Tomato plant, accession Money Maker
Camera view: horizontal (90 deg, fisheye); turntable rotation: 240 degrees
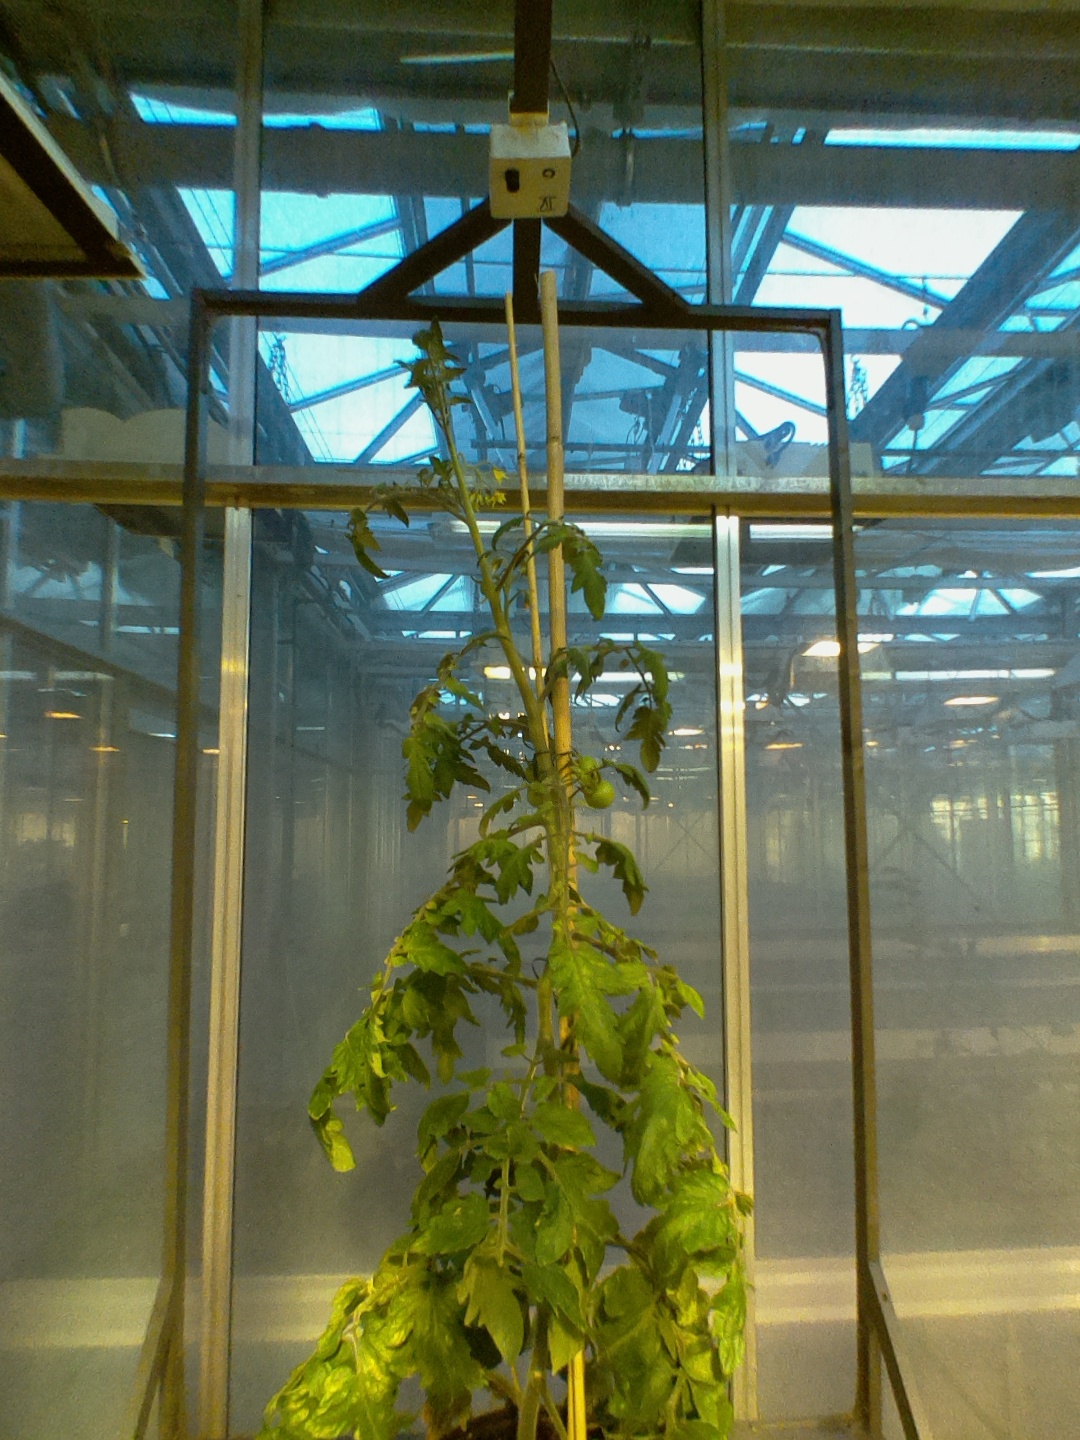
BBCH growth stage 73: 30%-40% of final fruit size